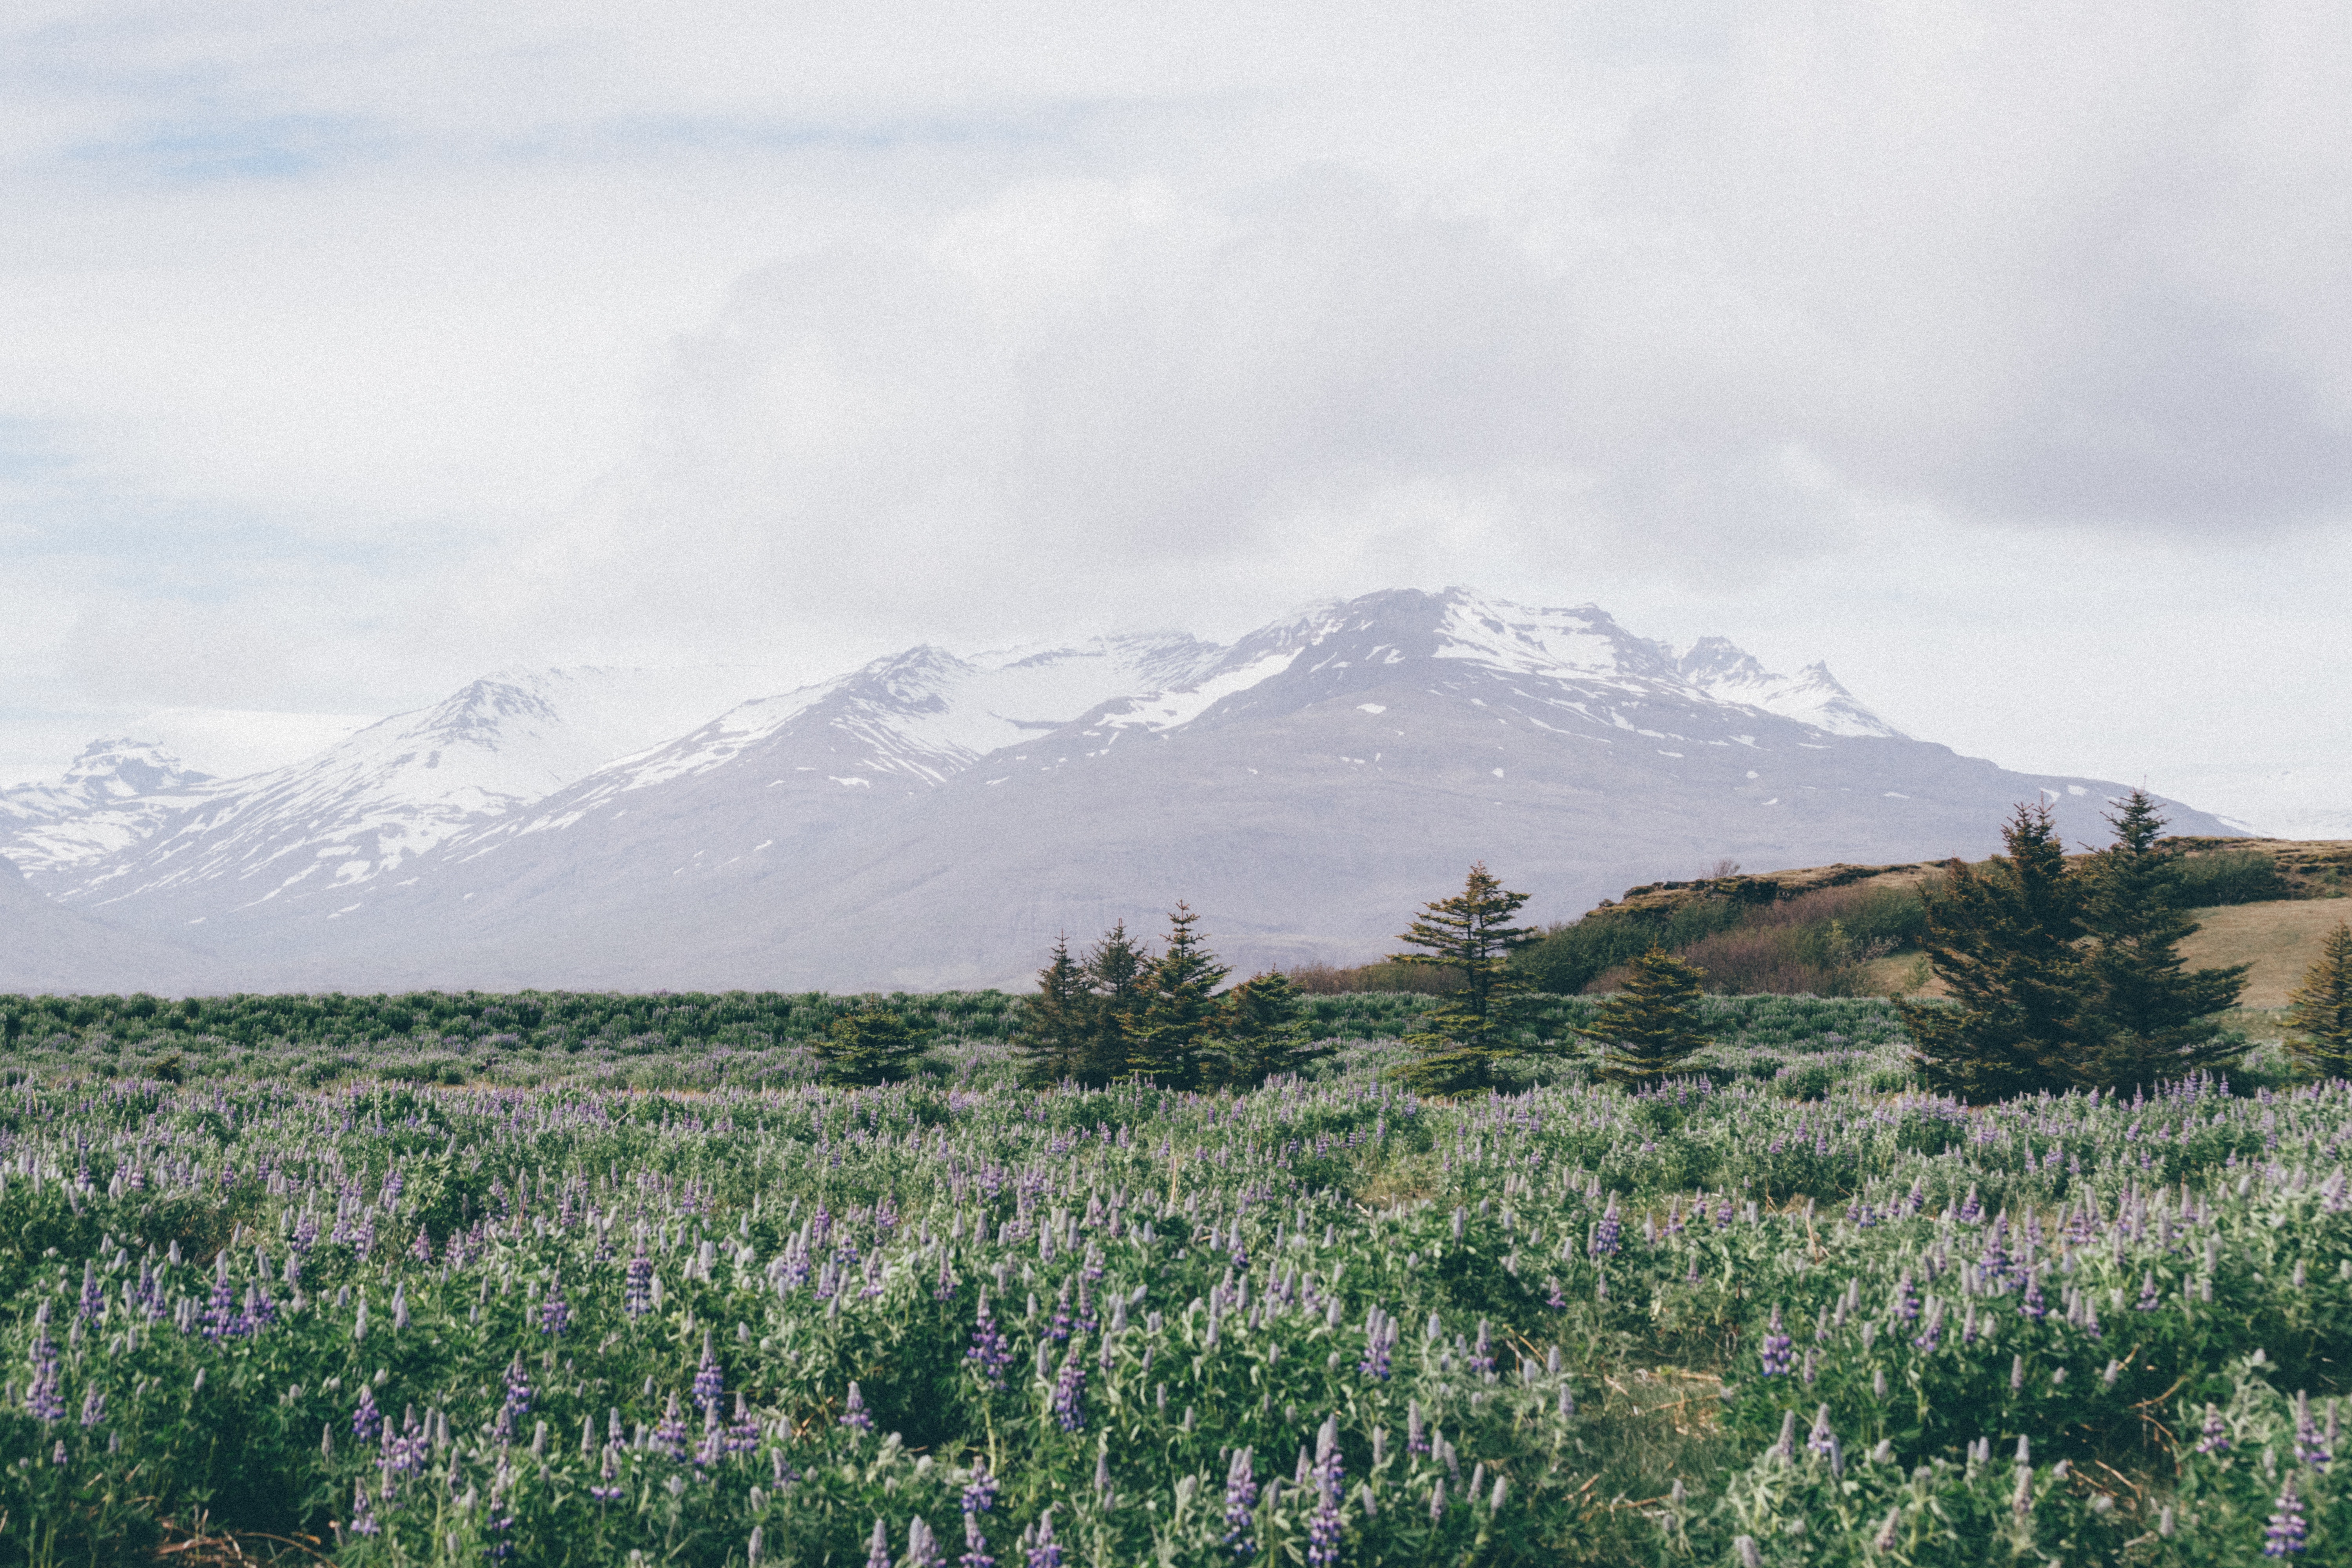
mountainous landforms, mountain, wilderness, sky, highland, natural environment, grassland, hill, cloud, wildflower, mountain range, ecoregion, grass, prairie, fell, plain, tree, flower, grass family, national park, landscape, spring, plant, steppe, meadow, road, plant community, ridge, rural area, tundra, geology, vacation, pasture, shrubland, chaparral, plateau, massif, meteorological phenomenon